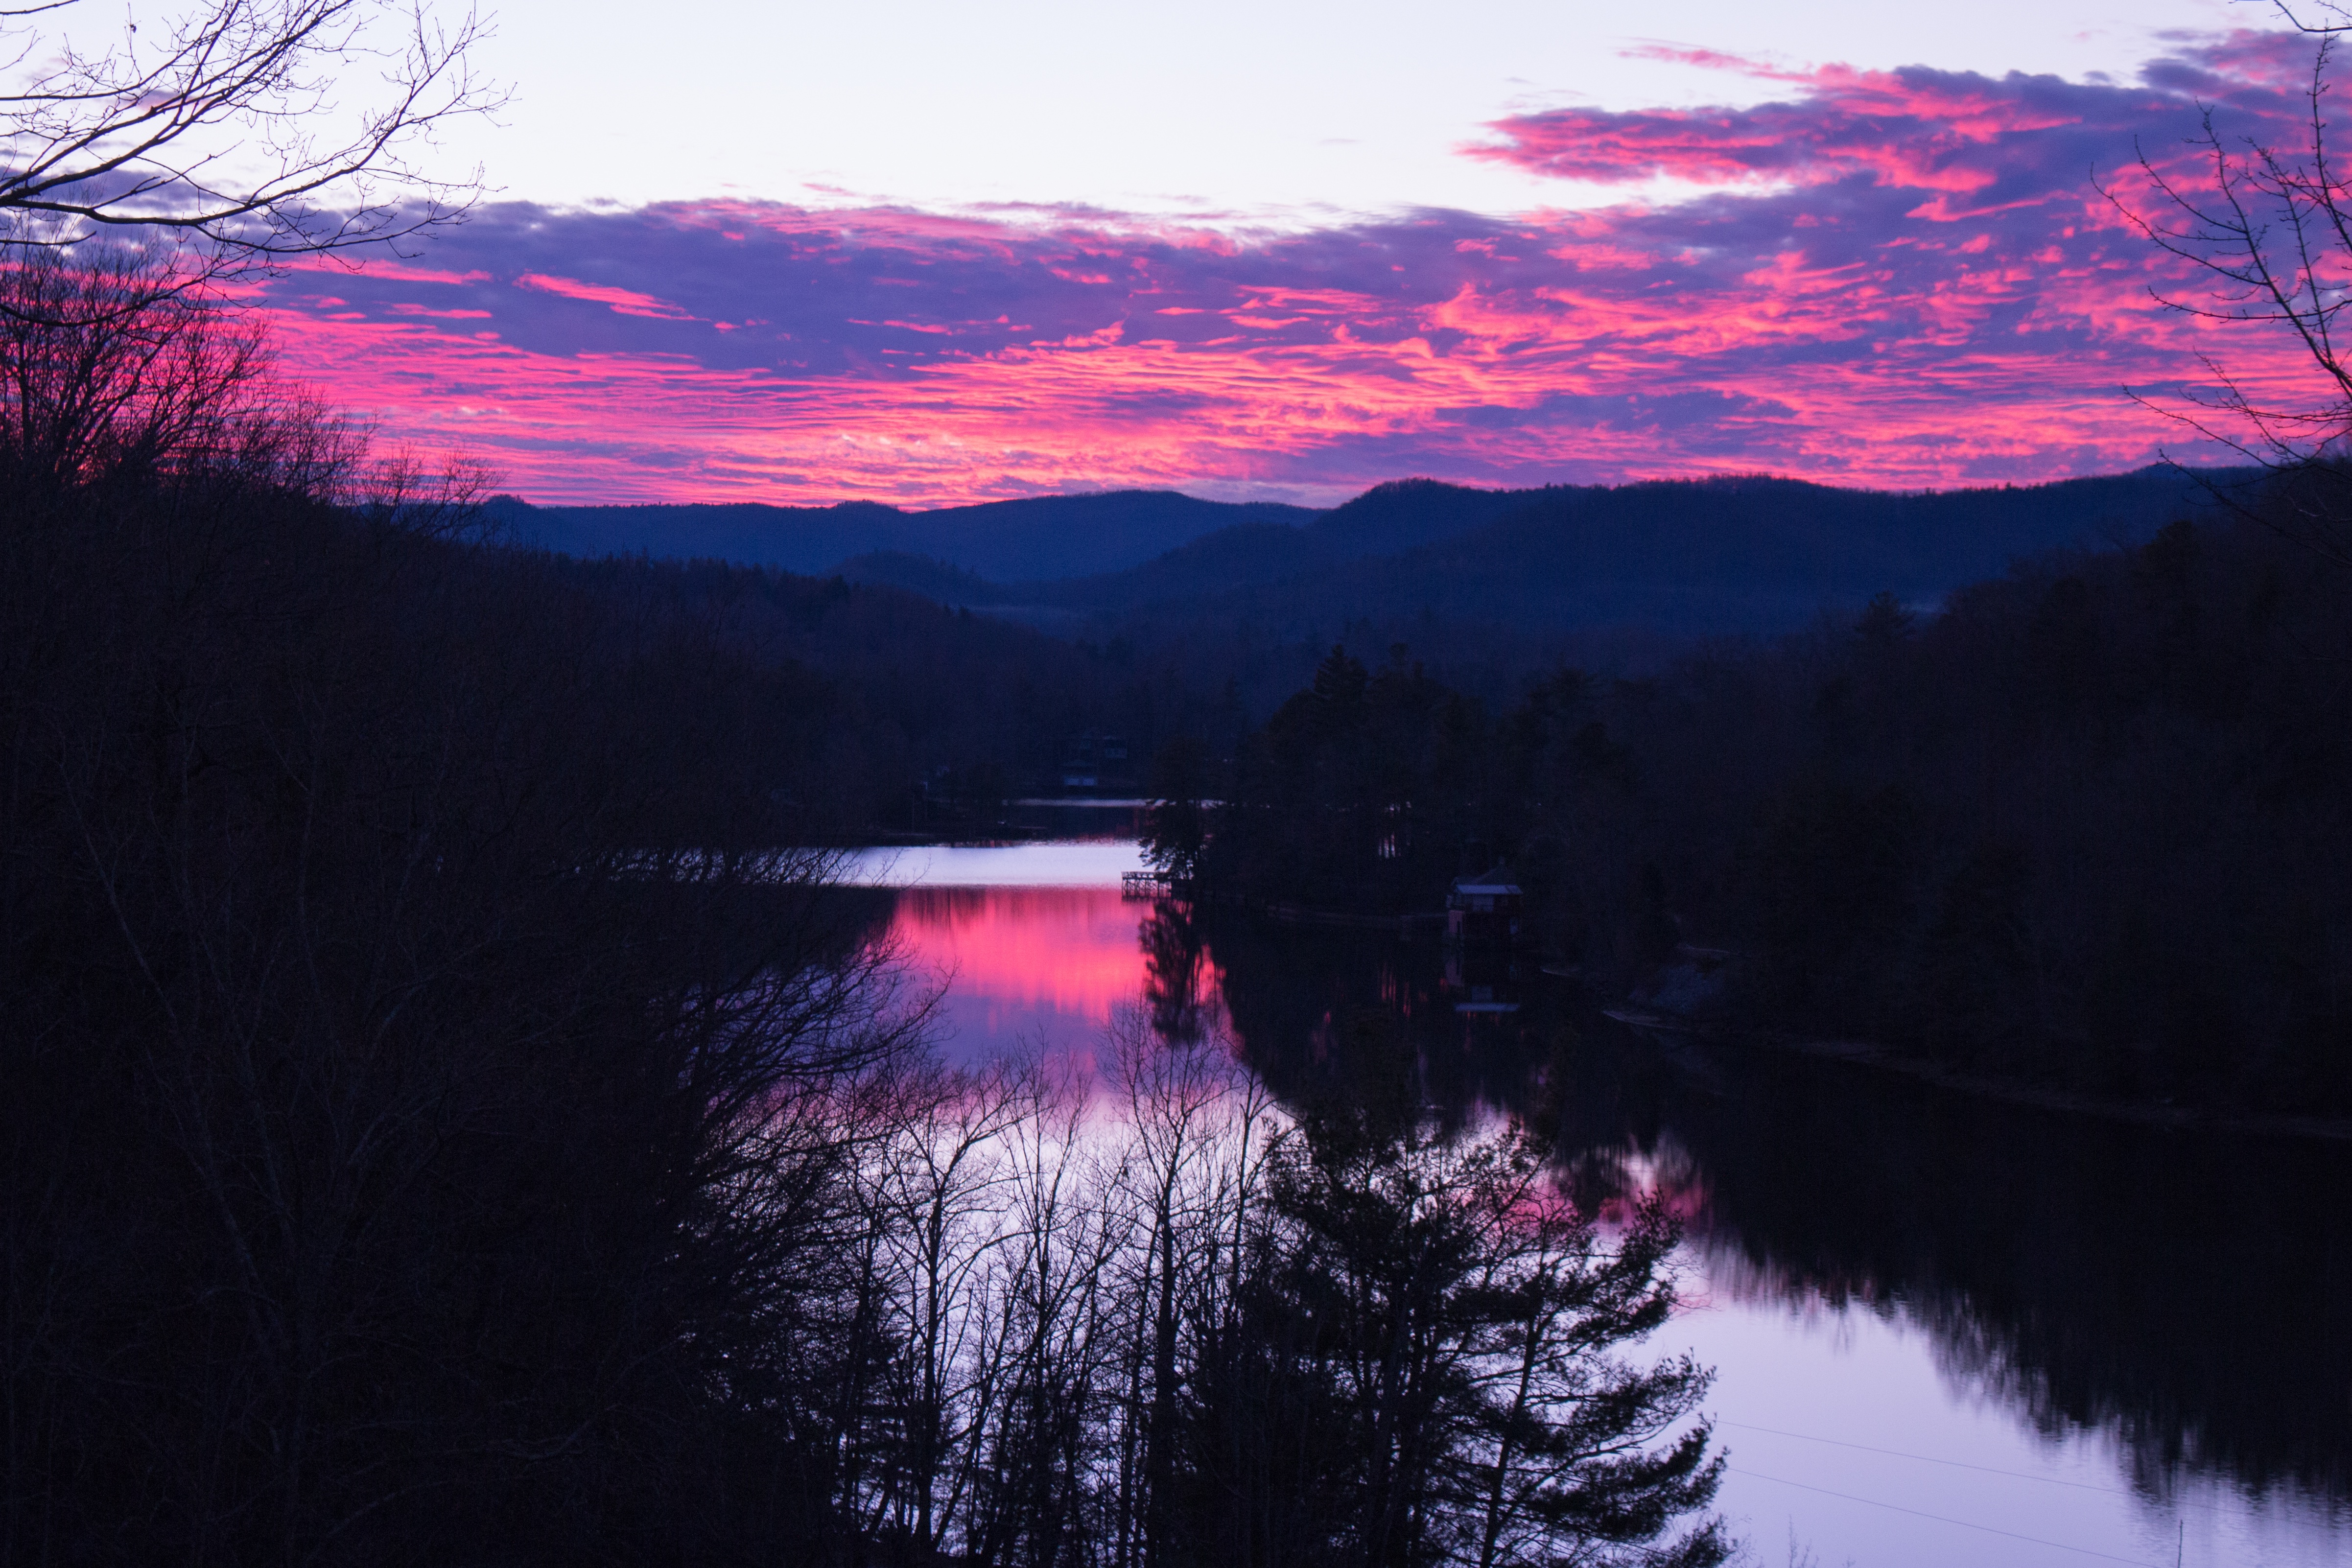
mountain, sunrise, sunset, morning, lake, dawn, river, dusk, evening, reflection, loch, atmospheric phenomenon